Wagonway

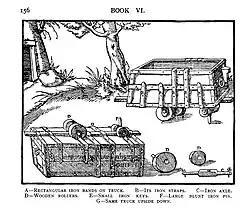
Minecart shown in "De Re Metallica" (1556). The guide pin fits in a groove between two wooden planks.

Such an operation was illustrated in Germany in 1556 by Georgius Agricola (image left) in his work De re metallica. This line used "Hund" carts with unflanged wheels running on wooden planks and a vertical pin on the truck fitting into the gap between the planks to keep it going the right way. The miners called the wagons "Hunde" ("dogs") from the noise they made on the tracks.